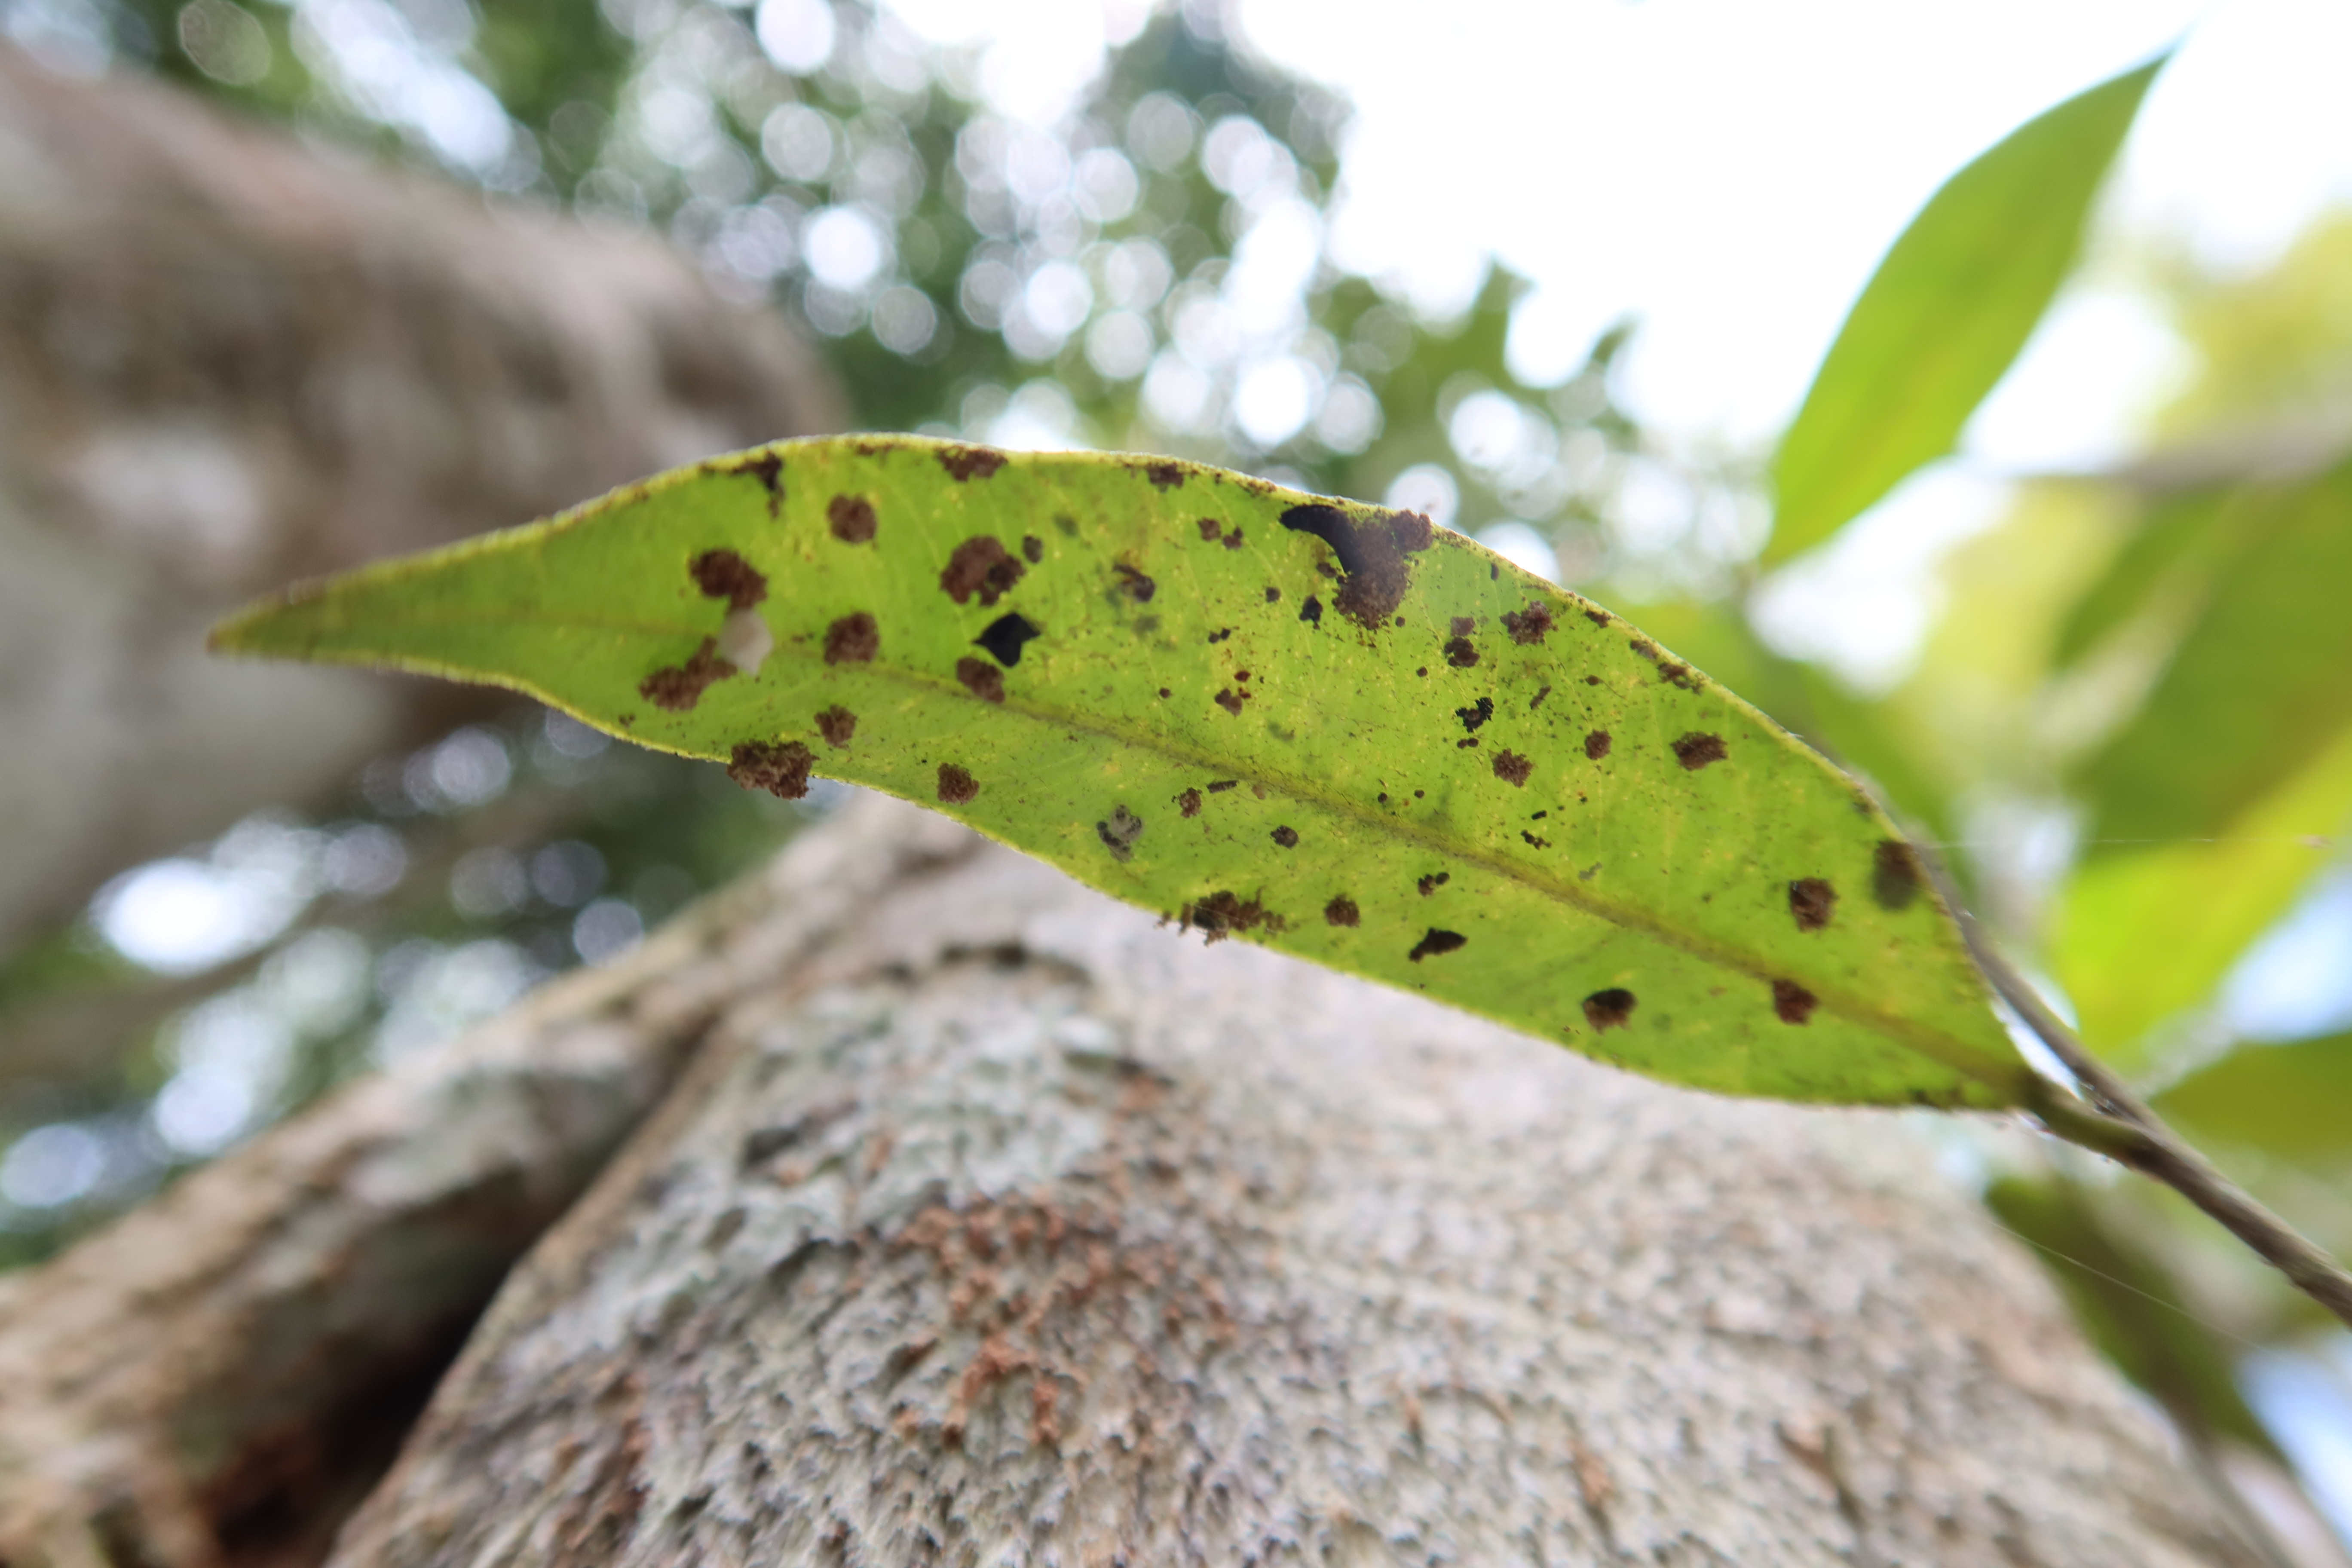
Label: Flea Beetles